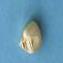
Maize quality: Good